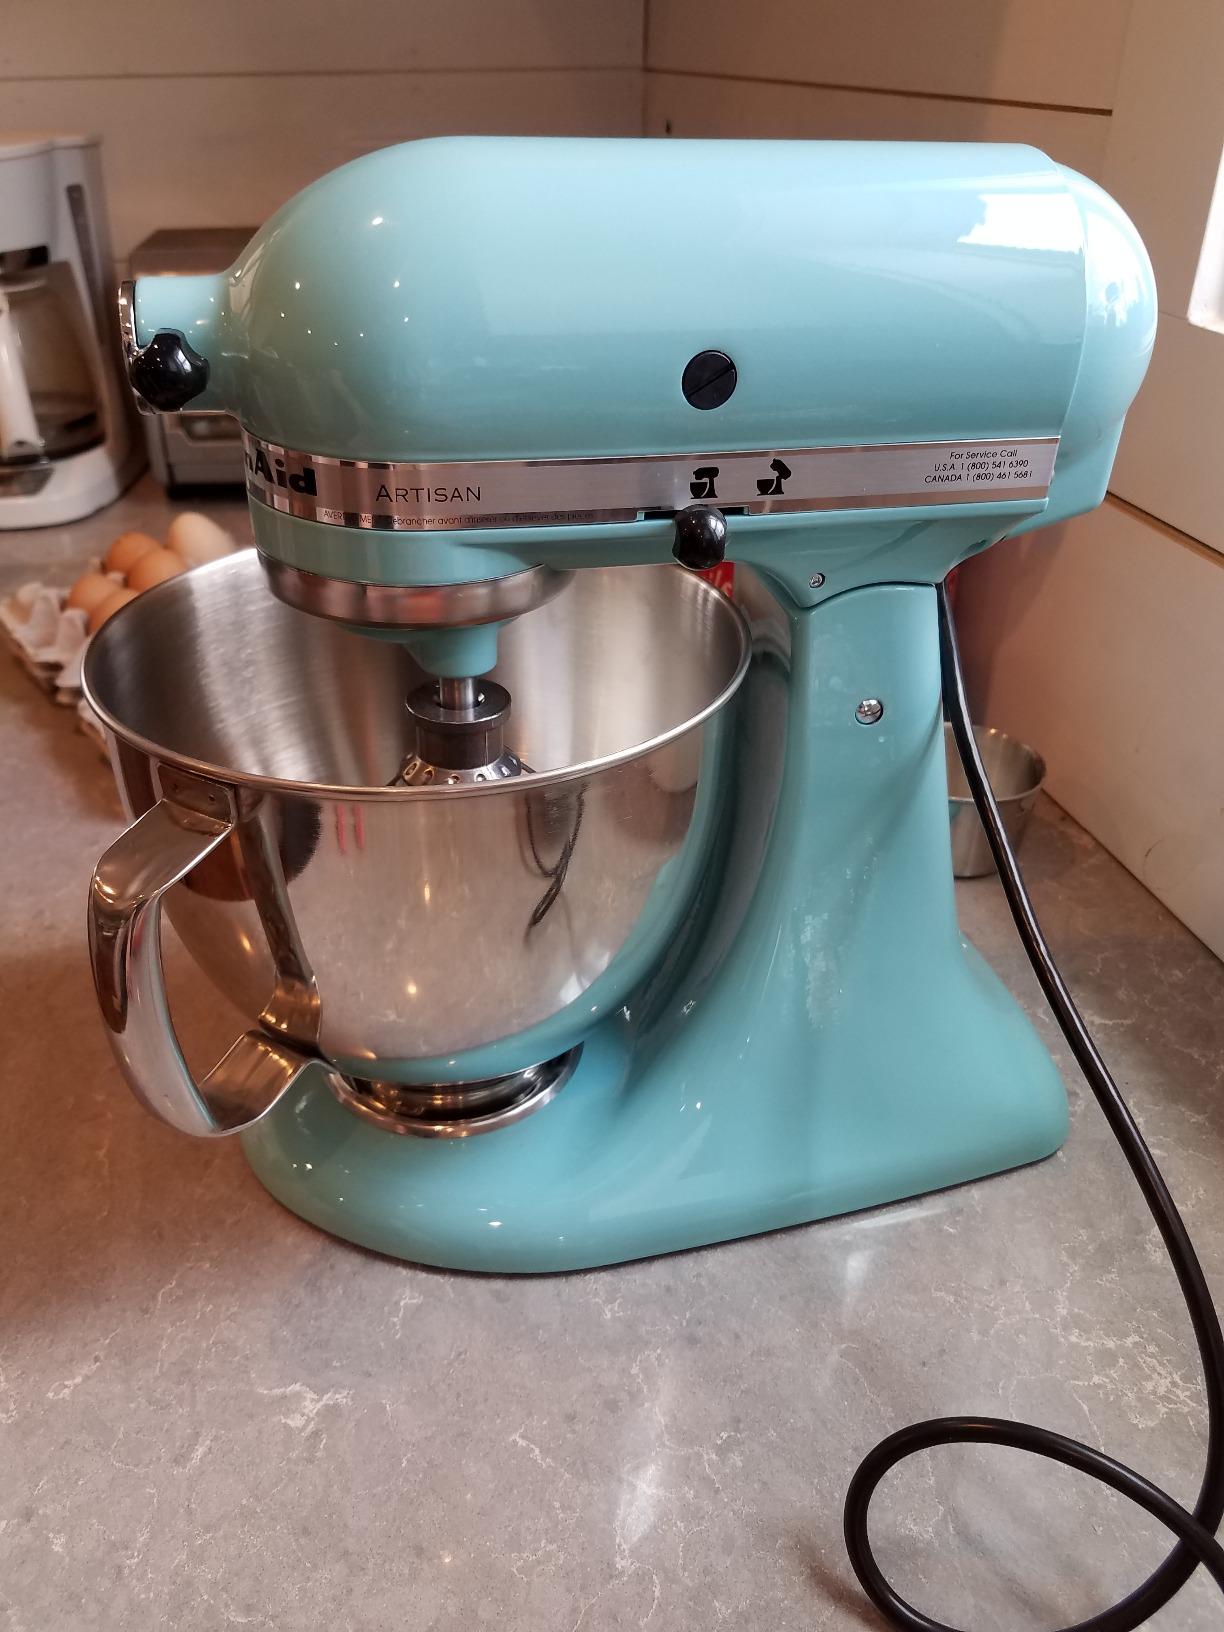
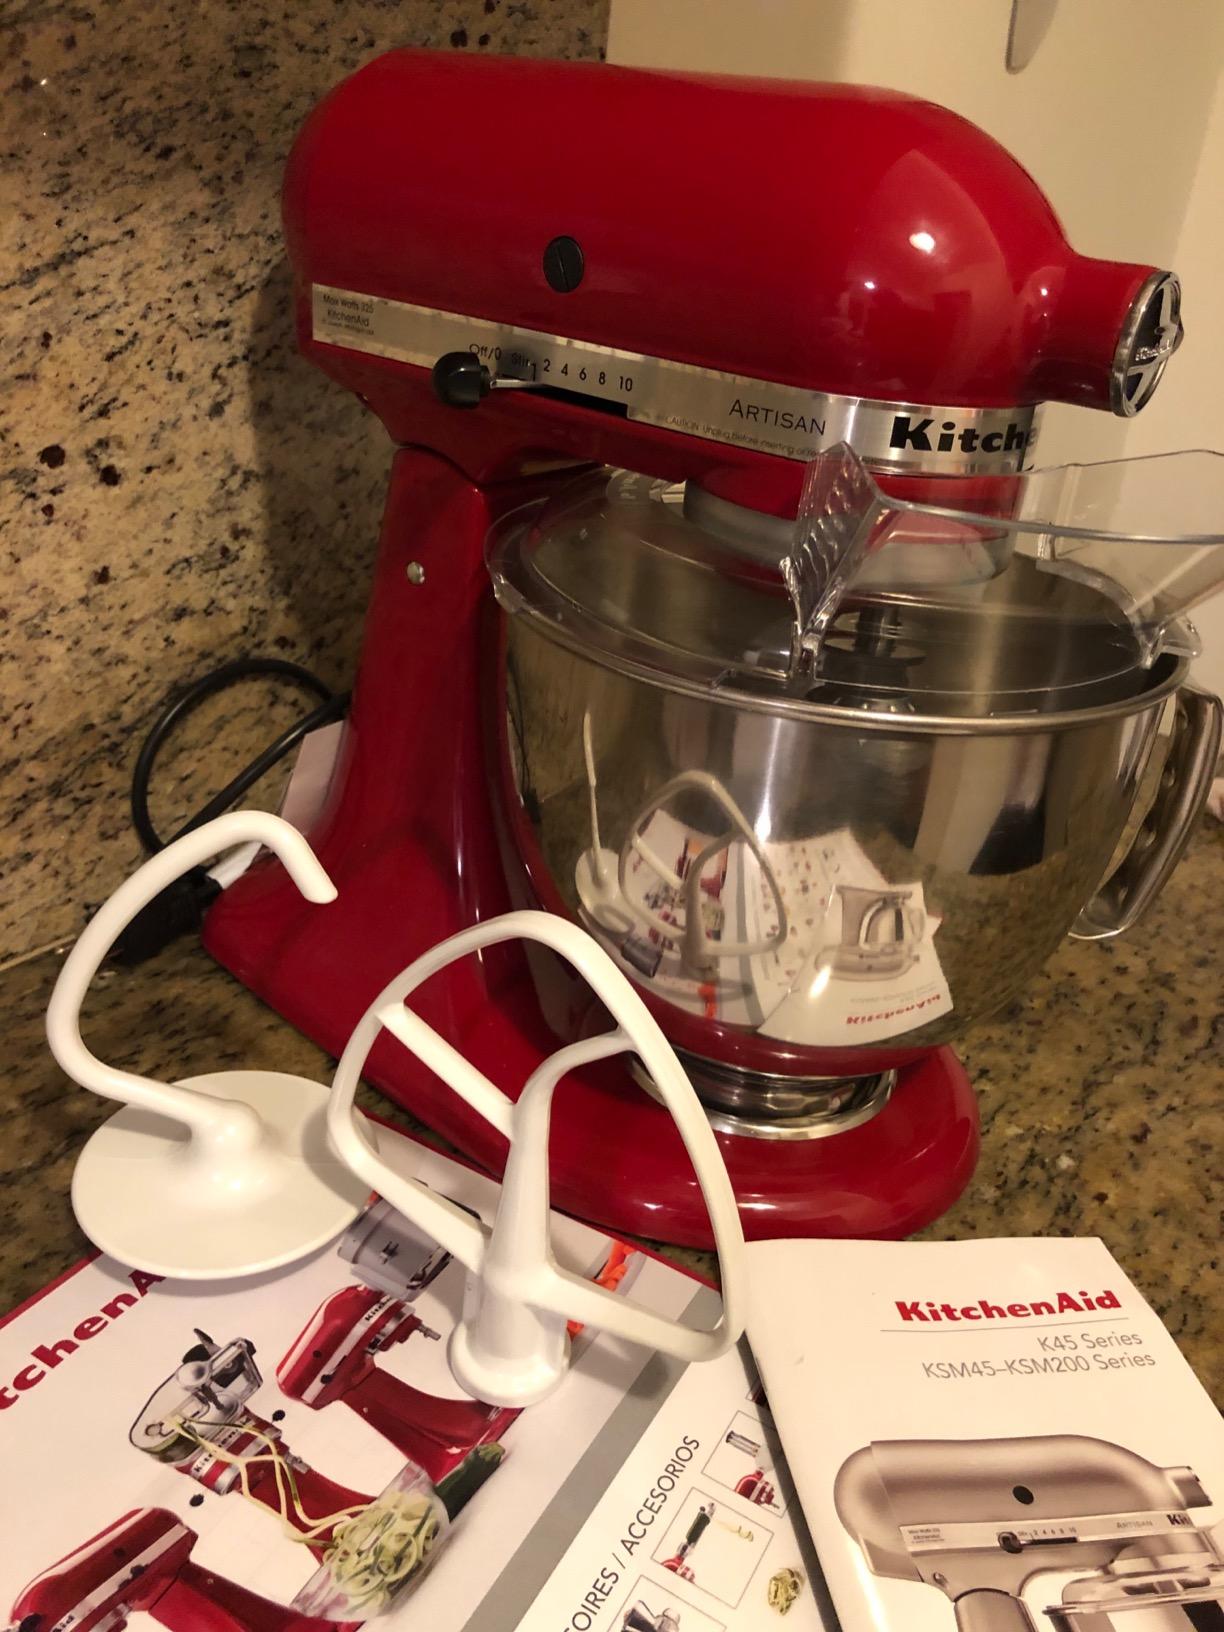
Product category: items_mixer
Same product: no